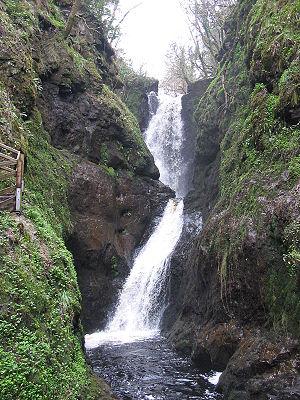
Le parc forestier de Glenariff, a une superficie de 1 185 hectares. Il se trouve dans le Comté d'Antrim, en Irlande du Nord. Il fait partie du glen de Glenariff.